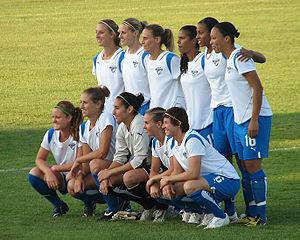
Les Breakers de Boston sont un club franchisé de soccer féminin professionnel américain basé dans la ville de Boston, dans le Massachusetts. Le club est détenu et dirigé par l'américain Andy Crossley. Les Breakers ont participé au championnat de la Women's Professional Soccer de 2009 à 2011, jouant leurs matchs au Harvard Stadium. Pour la saison 2013, le club évolue dans la National Women's Soccer League. Ses matchs à domicile sont joués au Dilboy Stadium situé à Somerville dans la banlieue de Boston.